Bias of Priene

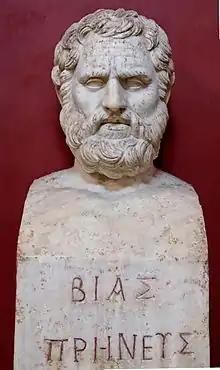
Hermaic pillar representing Bias of Priene, Vatican Museums

Bias of Priene was a Greek sage. He is widely accepted as one of the Seven Sages of Greece and spent his life working as a legal advocate free of charge for those who had been wronged. He also served as an envoy for Priene during mediation in a conflict with Samos, but he was unsuccessful. Bias is known for his belief that most men are bad. He is also reported as saying that it is unfortunate not to be able to bear misfortune, that one should fear the gods and credit them for one's good deeds, and that wealth and material possessions are unimportant. Several tales are associated with Bias, saying that he refused a tripod rewarded to him for being the wisest man alive, that he paid the ransom for kidnapped girls from Messenia, and that he fooled the Lydian king Alyattes into thinking Priene was too well-stocked to besiege. Bias is said to have died while arguing a case before the court in his old age. He was celebrated in his home town of Priene, and he received praise from Heraclitus, who was known for disdaining historical figures.